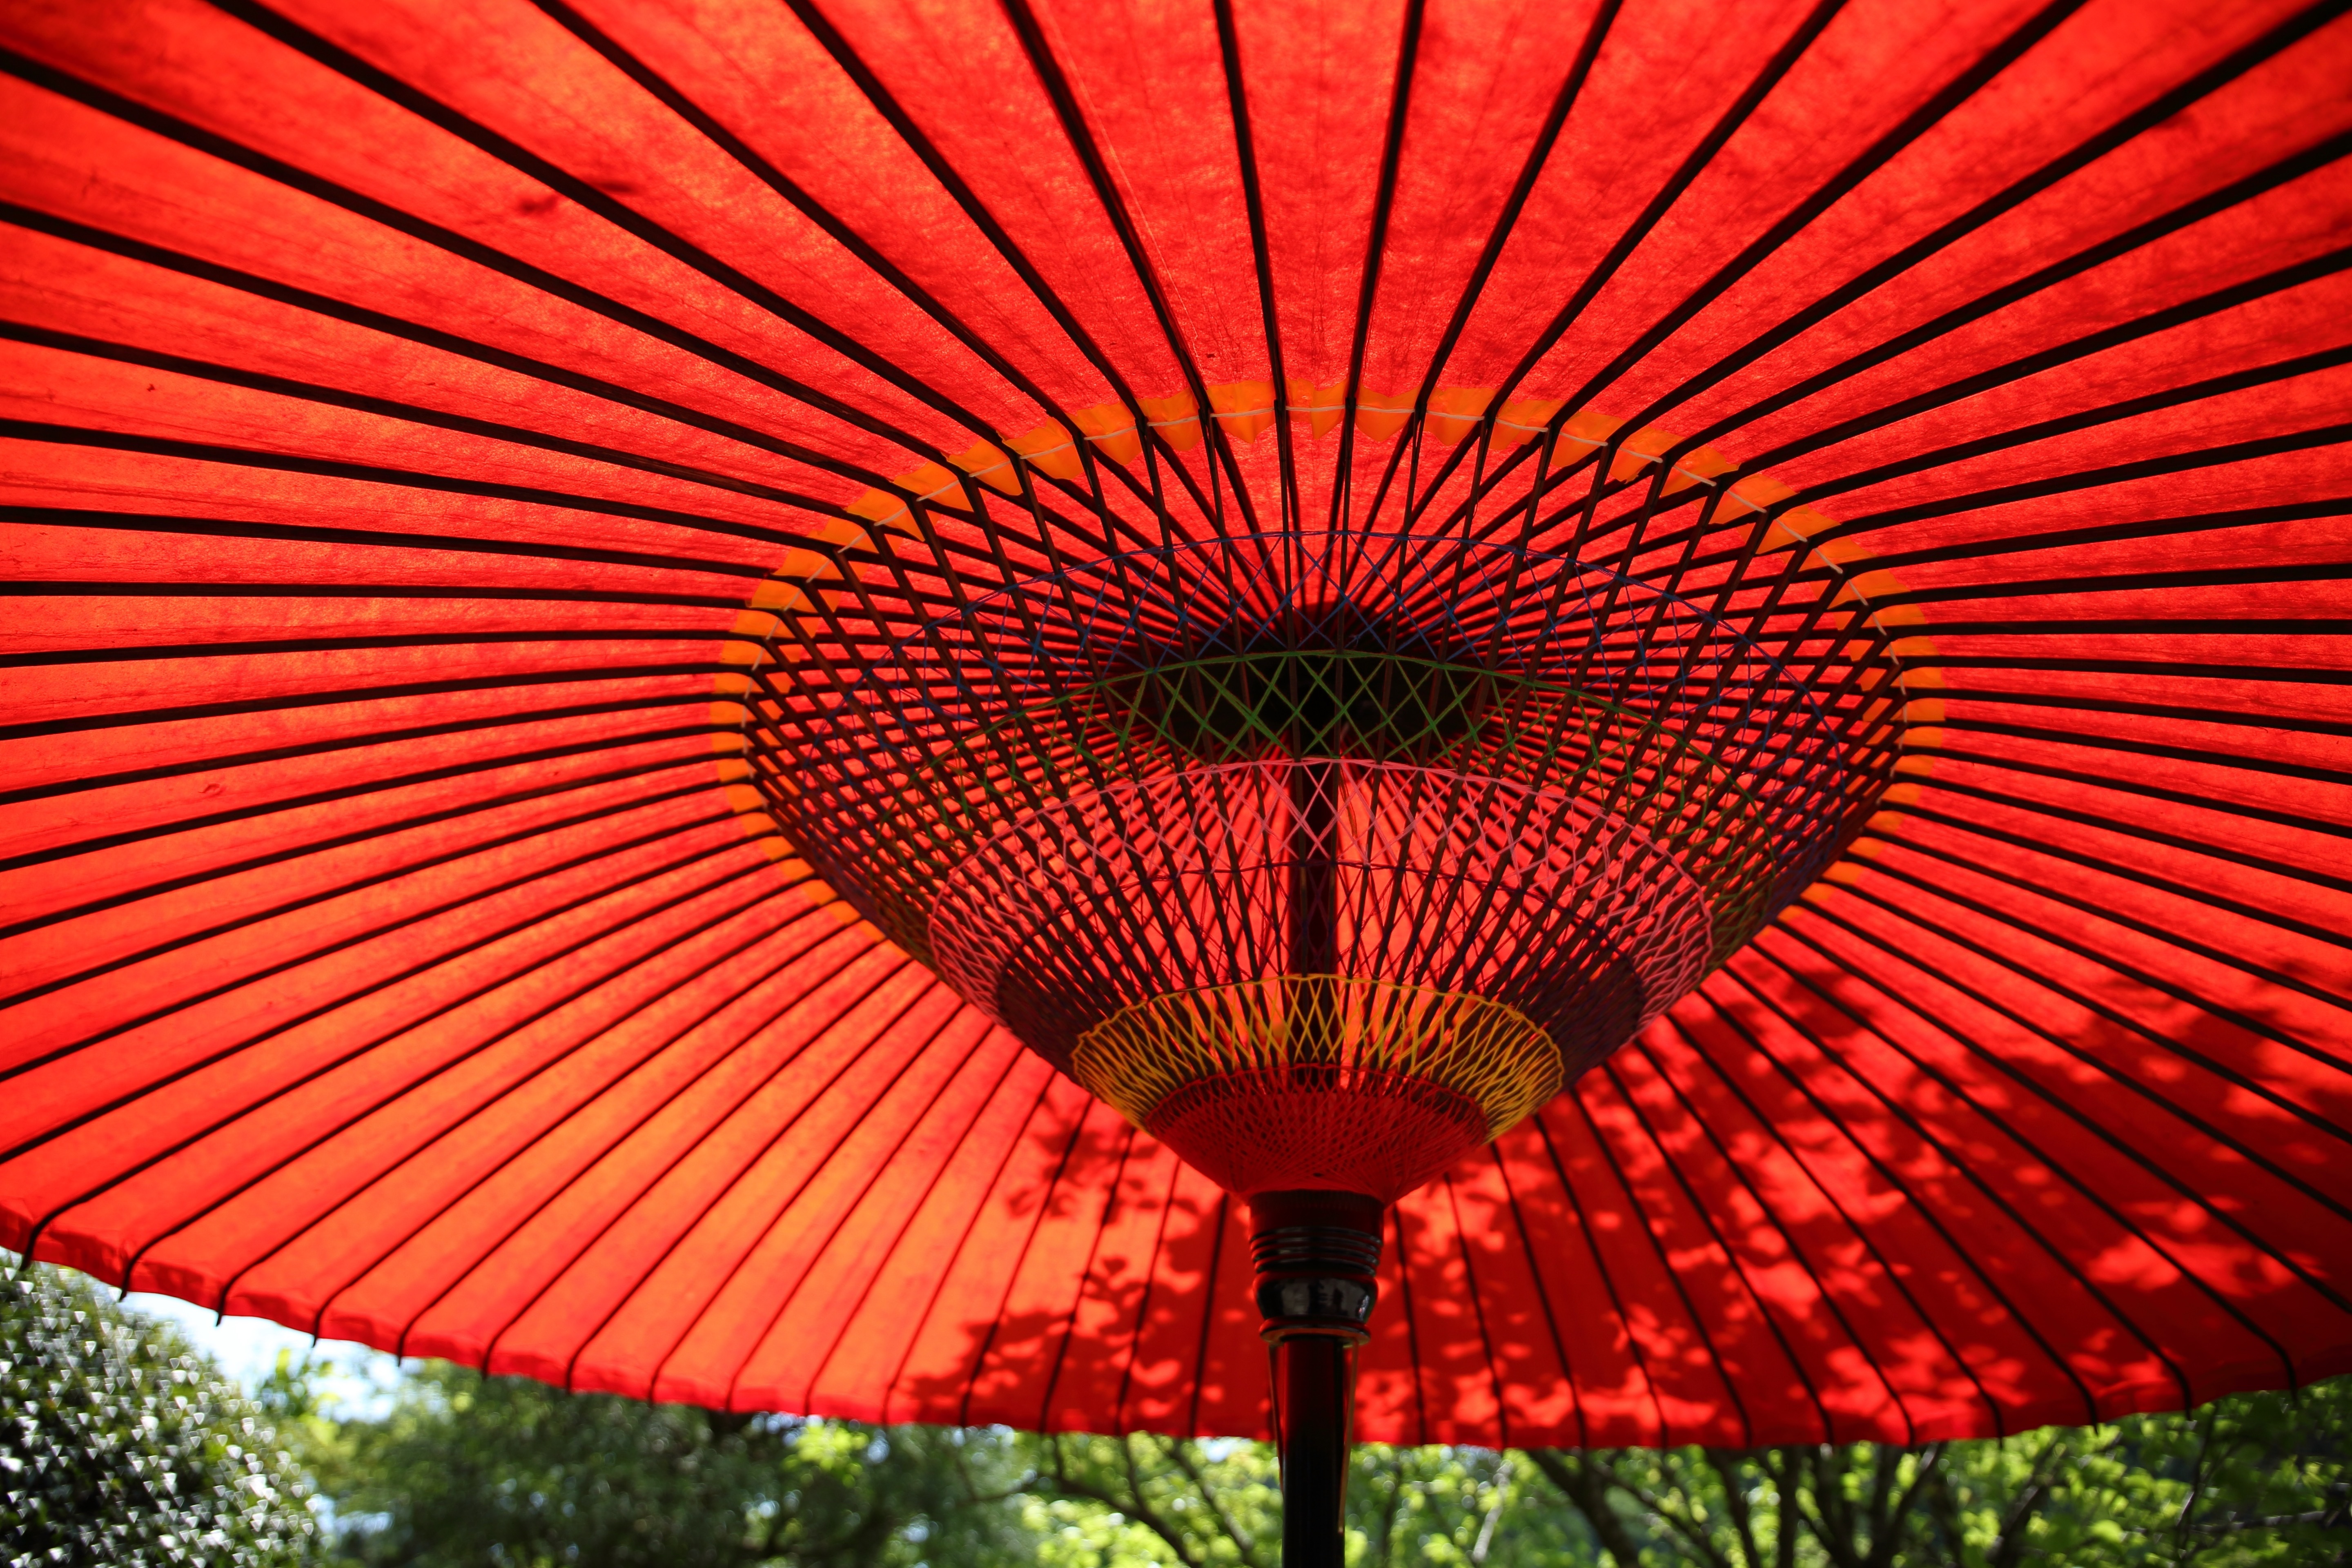
sunlight, flower, summer, line, red, umbrella, color, colorful, lighting, circle, design, symmetry, parasol, protection, shape